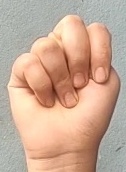
ASL sign: N